Bouligney

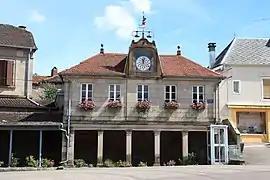
The town hall in Bouligney

Bouligney is a commune in the Haute-Saône department in the region of Bourgogne-Franche-Comté in eastern France.